History of Ukraine

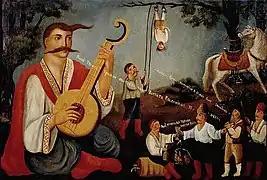
Cossack Mamay and the Haidamaka hang a Jew by his heels. Ukrainian folk art, 19th century

At the same time, Renaissance ideas began to permeate Ukrainian society, driven by the spread of new schools and educational institutions, which were often established by the Jesuits. The arrival of Polish settlers in large numbers led to cultural assimilation. Over time, a significant portion of the Ukrainian nobility became 'polonized', adopting Polish customs, language, and converting to Roman Catholicism. However, the majority of Ruthenian-speaking peasants remained loyal to the Eastern Orthodox Church, which caused growing social and religious tensions. Polish influence extended not only politically but also culturally. Some polonized Ukrainian nobles, such as Stanisław Orzechowski, made notable contributions to Polish intellectual and cultural life, writing influential works on theology, law, and politics. These changes contributed to the fragmentation of Ukrainian society, as the gap between the Catholic, Polish-speaking nobility and the Orthodox, Ruthenian-speaking peasants widened, creating the foundations for future conflicts.